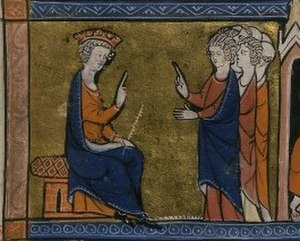
Balduin 2. af Jerusalem / Kongen af Jerusalem / Muslimsk trussel
Balduin leder et råd
A crowned man sitting on a throne and a group of people
Balduin 2., også kendt som Balduin af Bourcq eller Bourg, var greve af Edessa fra 1100 til 1118 og konge af Jerusalem fra 1118 indtil sin død. Han ledsagede Godfred af Bouillon og Balduin af Boulogne til Det hellige land under Det 1. korstog. Han efterfulgte Balduin af Boulogne som den anden greve af Edessa, da han forlod grevskabet til fordel for Jerusalem efter hans brors død. Han blev taget til fange i Slaget ved Harran i 1104. Han blev først holdt fanget af Muin ad-Din Sökmen 1., artukidernes bey, derefter af Jikirmish, atabeg af Mosul, og til sidst af Jawali Saqawa, atabeg af Mosul. Under hans fangenskab styrede Tancred, den korsfarerherskeren over Fyrstendømmet Antiochia, og Tancreds fætter, Richard af Salerno, Edessa som Balduins regenter.